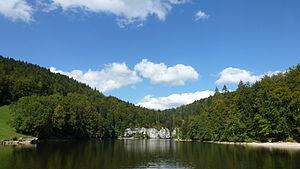
Les Bassins du Doubs. Rive gauche, la France. Rive droite, la Suisse.
Villers-le-Lac est une commune française située dans le département du Doubs en région Bourgogne-Franche-Comté, dans le canton de Morteau, à la frontière franco-suisse.